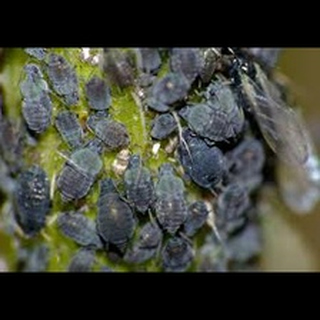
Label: wheat_aphid